Marie-Thérèse Houphouët-Boigny

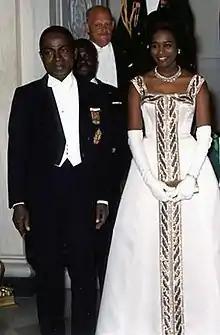
Marie and her husband Félix Houphouët-Boigny at the White House attending a state dinner with U.S. President John F. Kennedy and his wife First Lady Jacqueline Kennedy in 1962

Marie-Thérèse Houphouët-Boigny (born 17 September 1930) is the former First Lady of Ivory Coast. Her husband was Félix Houphouët-Boigny, the first President of Ivory Coast from 1962 to 1993.